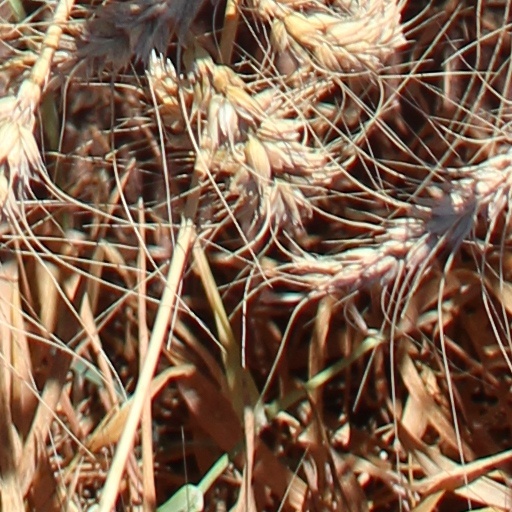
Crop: wheat